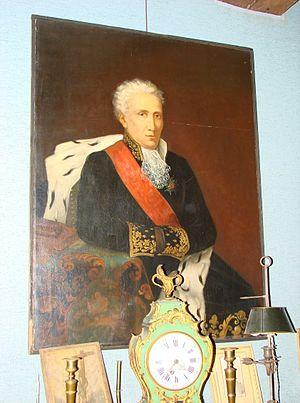
Photographie d'un tableau de Francois de Barthélémy
Balthazar François, marquis de Barthélemy, né le 20 octobre 1747 à Aubagne, mort le 3 avril 1830 à Paris, est un diplomate et homme politique français qui fut l'un des directeurs de la première République française. Il est ensuite comte de l'Empire en 1808 puis nommé pair et marquis en 1817.